Johann Heinrich von Mädler

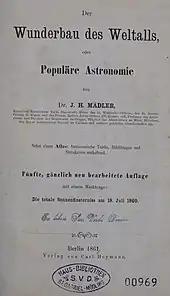
Title page to a 1861 first edition copy of "Der Wunderbau des Weltalls oder Populäre Astronomie"

They also produced the first exact map of the Moon, "Mappa Selenographica", published in four volumes in 1834–1836. In 1837 a description of the Moon ("Der Mond") was published. Both were the best descriptions of the Moon for many decades, not superseded until the map of Johann Friedrich Julius Schmidt in the 1870s. Beer and Mädler drew the firm conclusion that the features on the Moon do not change, and there is no atmosphere or water.